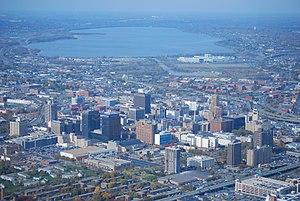
Syracuse est une ville américaine située dans l'État de New York, siège du comté d'Onondaga. D'après le recensement de 2010, la ville a une population totale de 145 306 habitants, et son agglomération compte 732 117 habitants. Elle est le foyer économique et académique du centre de l'État de New York, une région de plus d'un million d'habitants. La ville doit son nom à la ville italienne du même nom, Syracuse, qui se trouve sur la côte est de la Sicile. Ce nom est choisi en raison des points communs que partagent les deux lieux : une industrie salière importante et une ville voisine s'appelant Salina.